Mustafa Akıncı

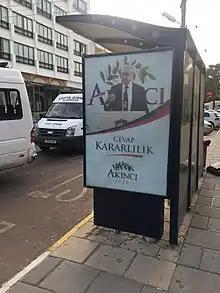
An Akıncı campaign poster in Kyrenia. The slogan reads "The answer is determination".

Akıncı, sought re-election as an independent. He announced his candidacy and set out his vision for a second term on 5 February 2020 at a rally in Nicosia titled "Trust and Determination Evening". He defended the federal model for the resolution of the Cyprus dispute as the only feasible and reasonable option, declaring "We do not want to be a minority amongst Greek Cypriots, nor do we want to be a sub-administration dependent on Turkey." His re-election bid was shaped around the slogan "The Answer is Akıncı", and the themes promoted in the campaign included "trust", "determination", "sincerity" and "responsibility", all associated with Akıncı.